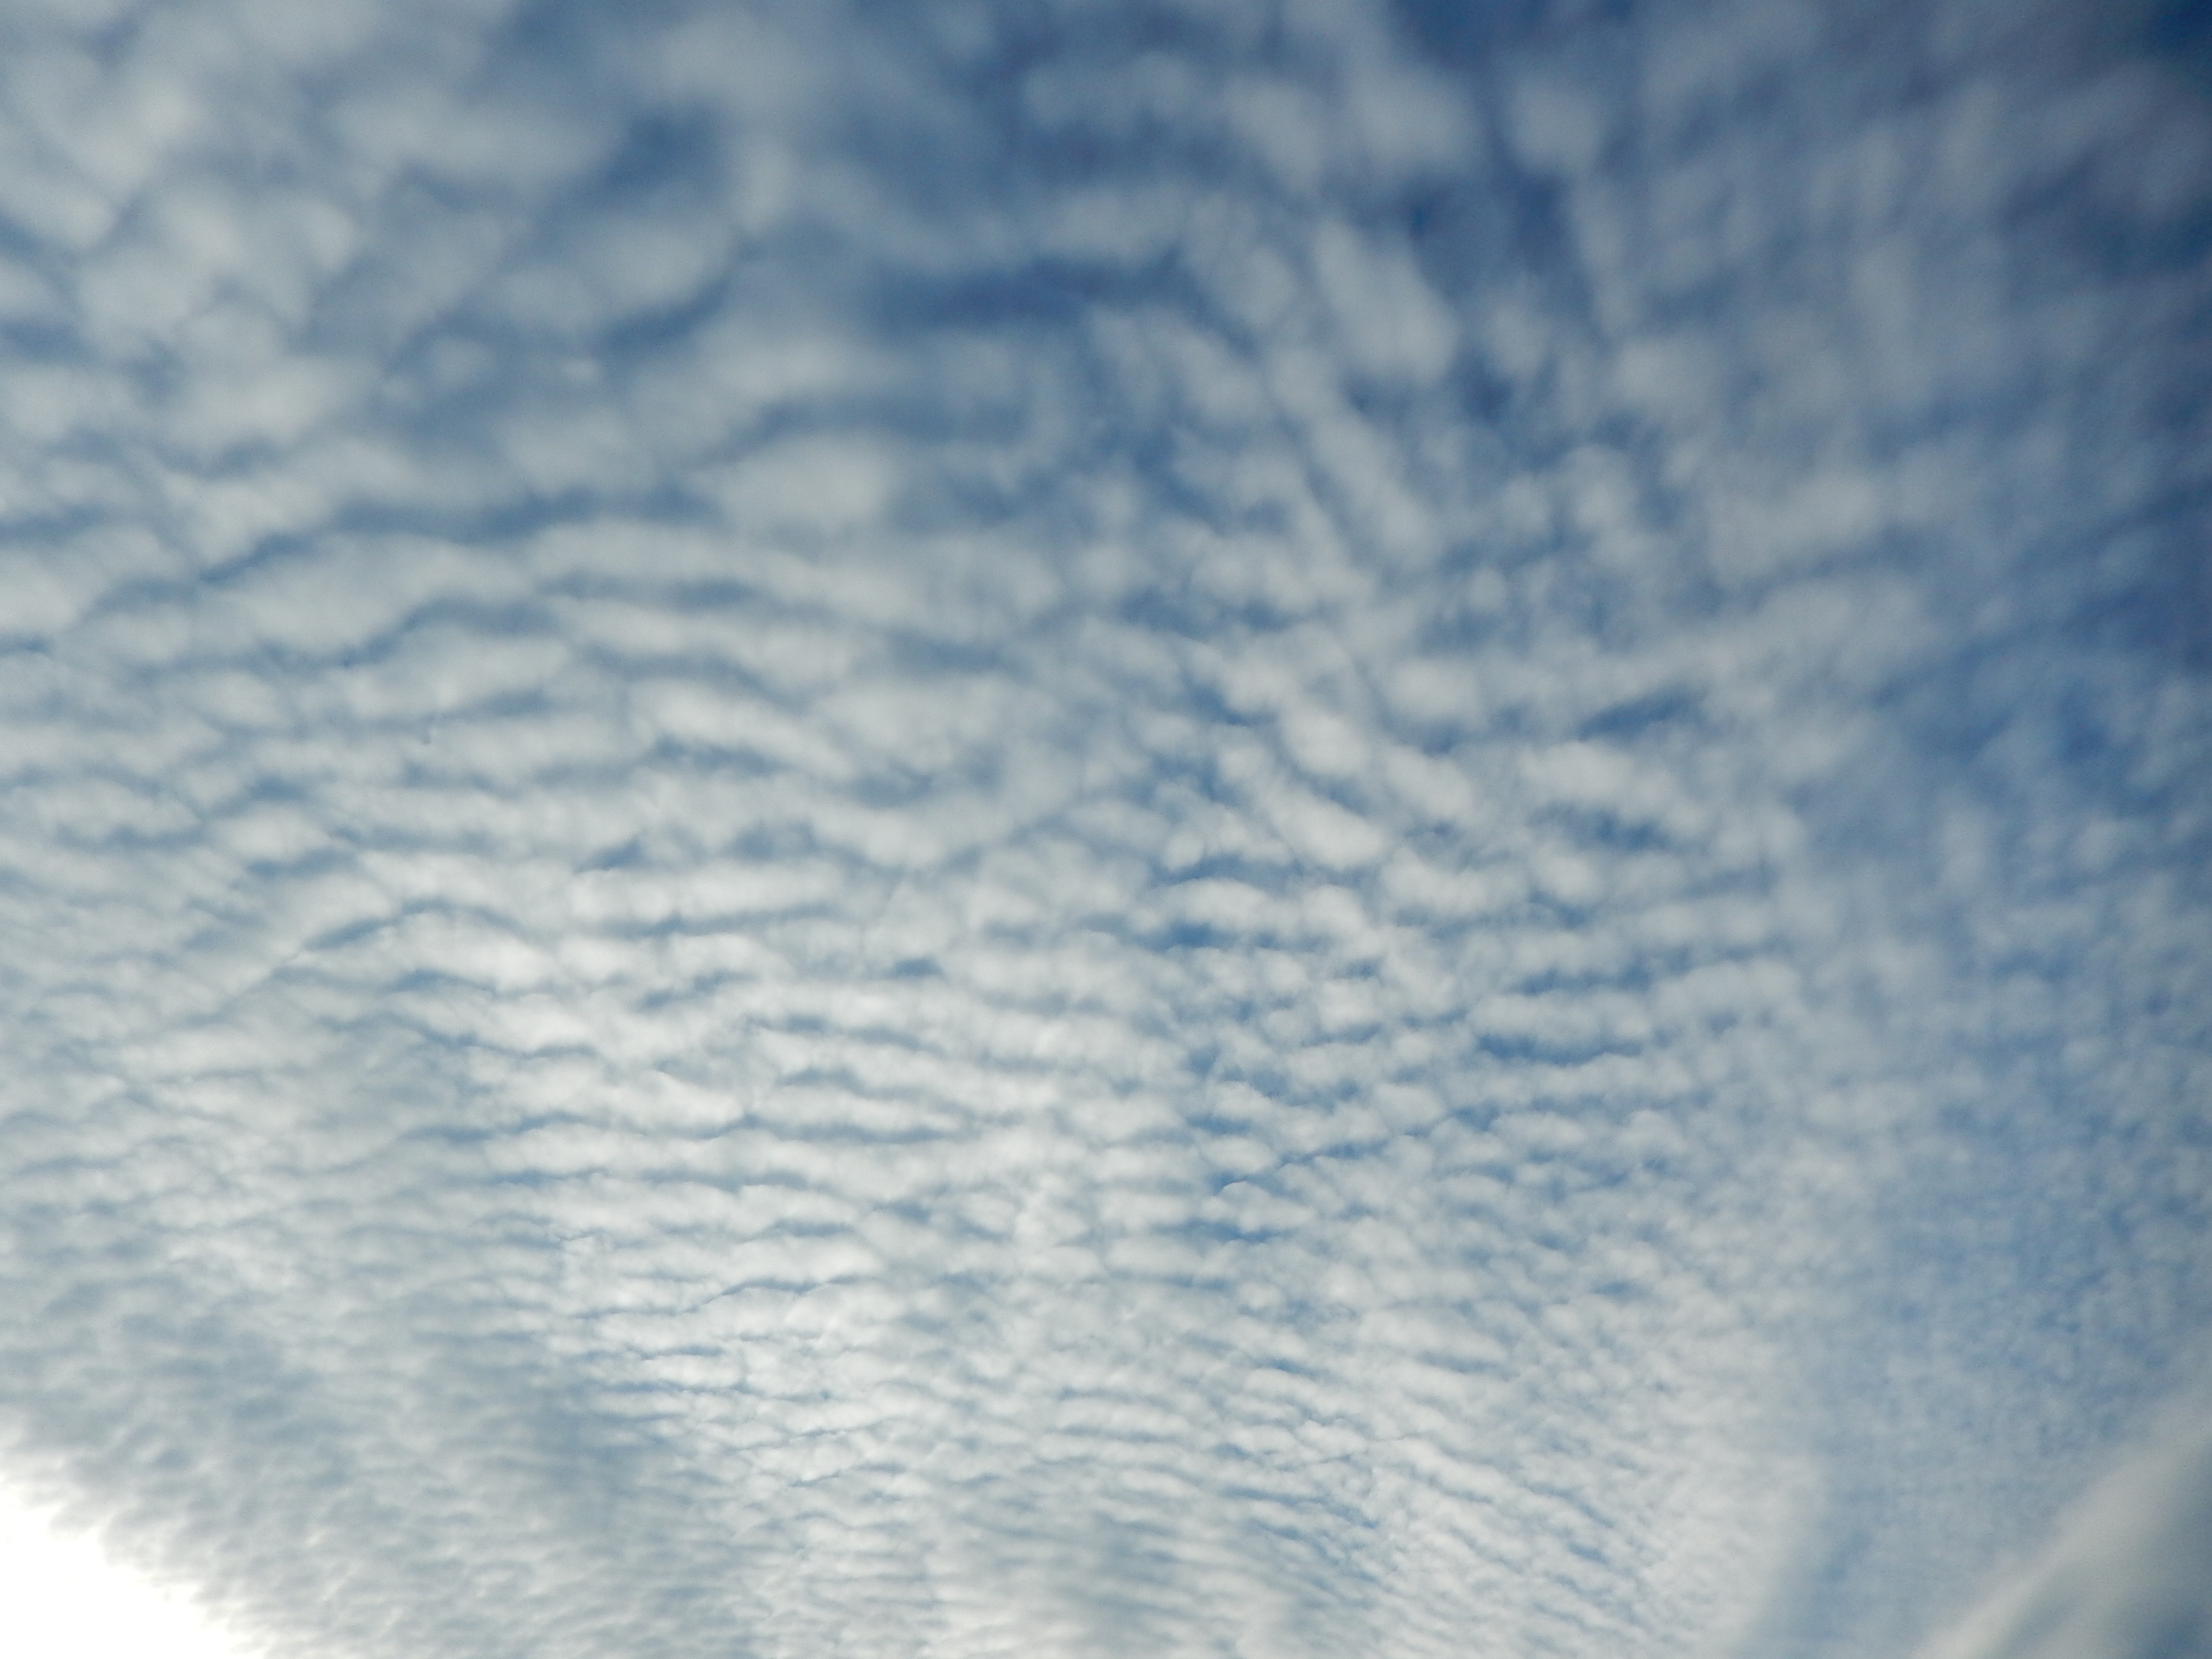
hand, horizon, wing, light, cloud, sky, white, sunlight, texture, wave, atmosphere, line, reflection, blue, close up, cloudy sky, macro photography, meteorological phenomenon, atmosphere of earth